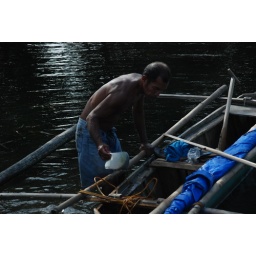
fisherman scooping water off his little boat in guimaras island